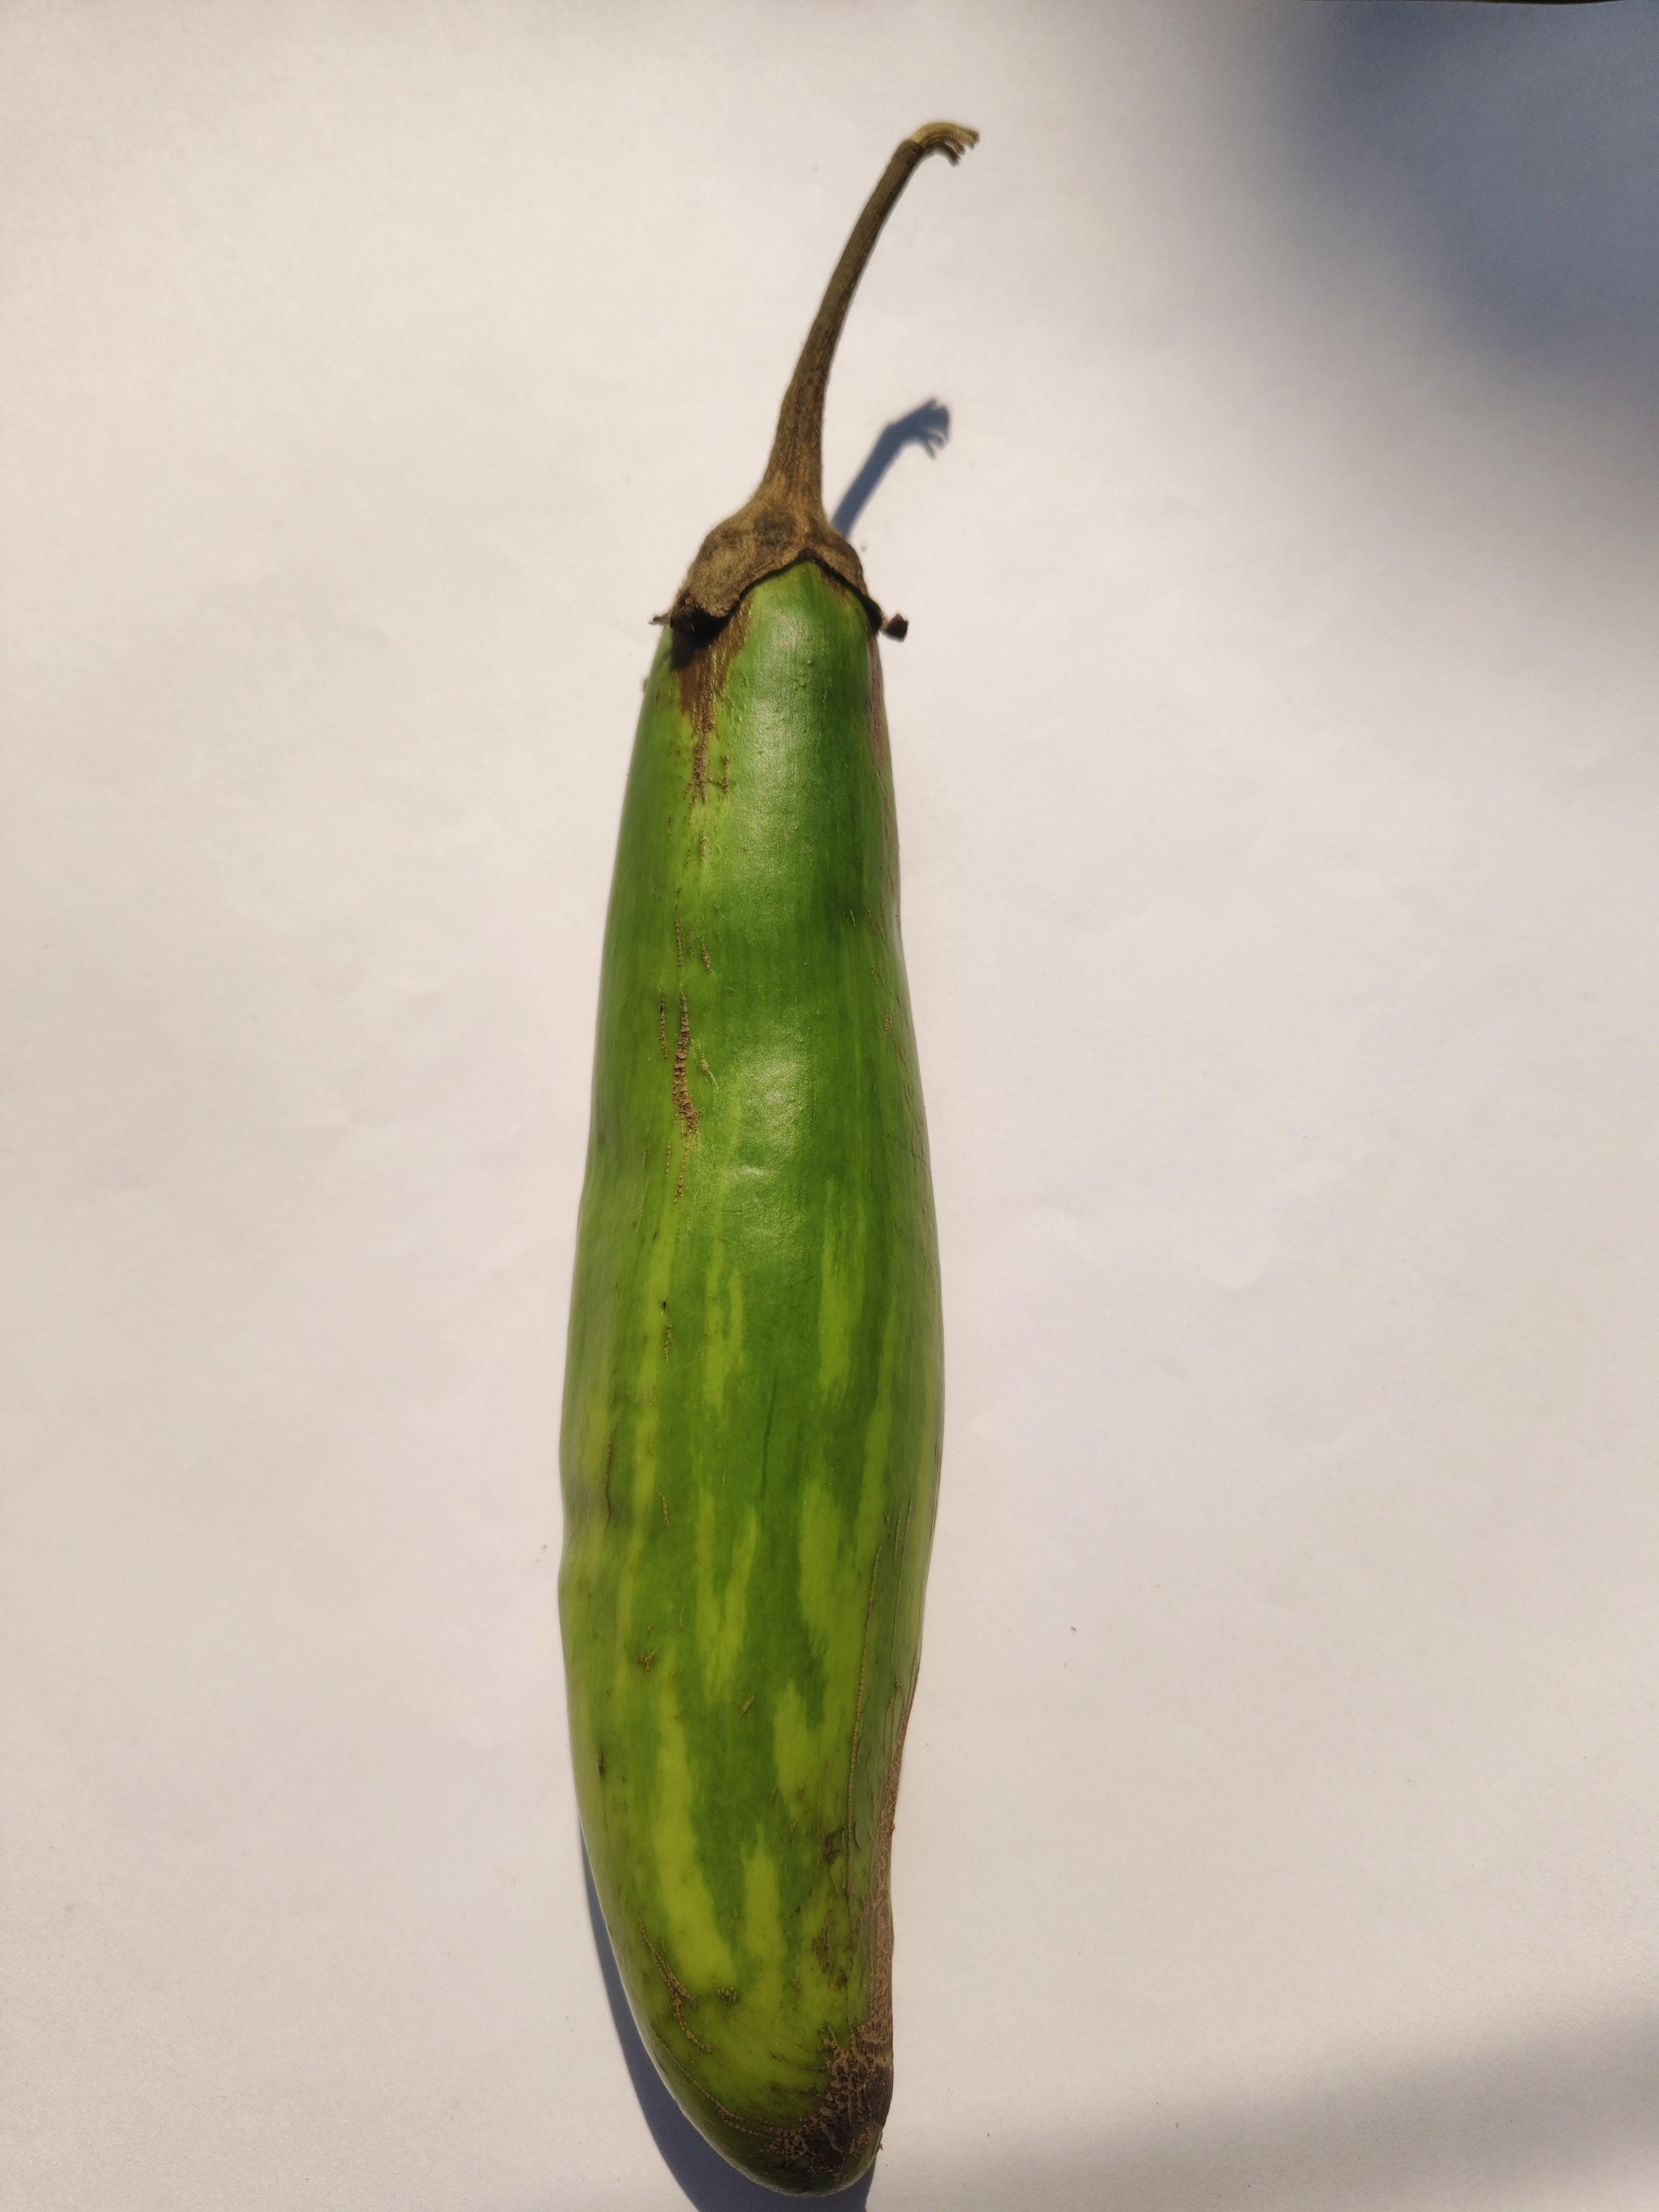
Label: Brinjal